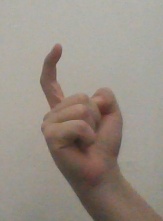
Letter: ra